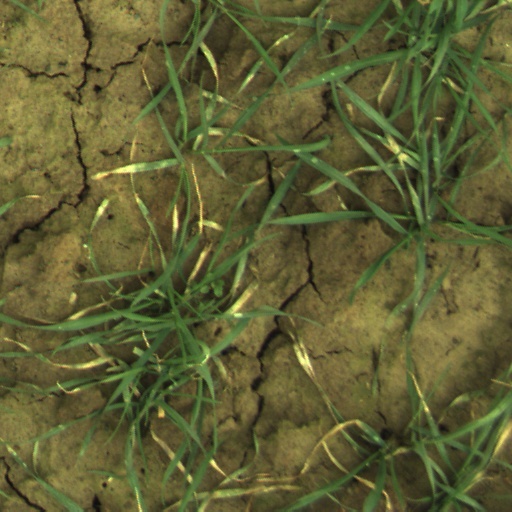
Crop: wheat